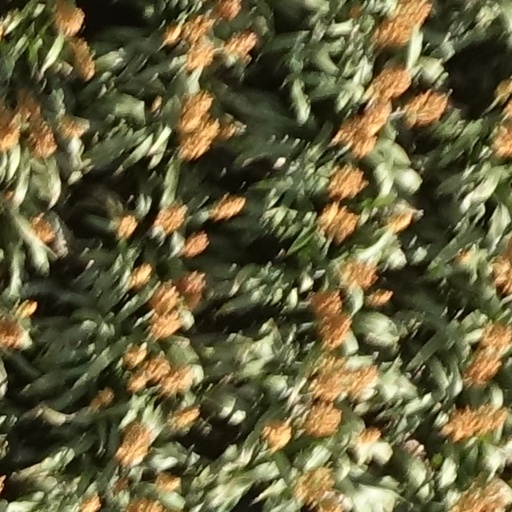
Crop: sorghum